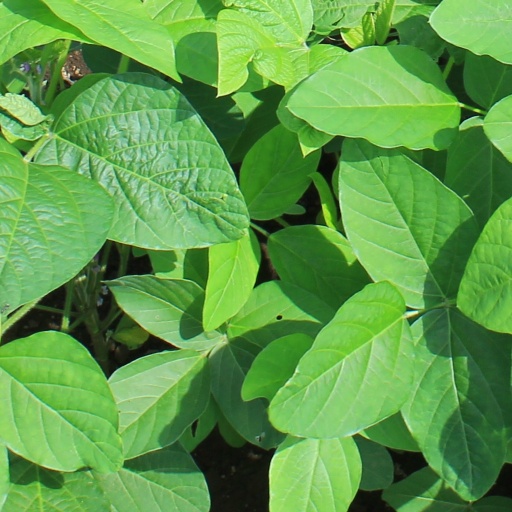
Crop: soybean